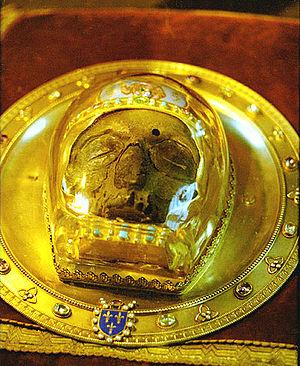
Le chef de Saint Jean le Baptiste à Notre-Dame-d'Amiens Русский: Передняя часть черепа святого Иоанна Предтечи в соборе Амьена
Jean le Baptiste ou Jean Baptiste, de son nom de naissance Yohanan, est un personnage majeur du christianisme et de l'islam. Sur le plan historique, son existence est attestée par un passage de Flavius Josèphe, il fut un prédicateur juif du temps de Jésus de Nazareth.
La cathédrale Notre-Dame d'Amiens est une église catholique située à Amiens dans le département français de la Somme en région Hauts-de-France.
Placide Poussielgue-Rusand est un orfèvre parisien connu surtout pour ses objets liturgiques : calices, ciboires, patènes, ostensoirs.